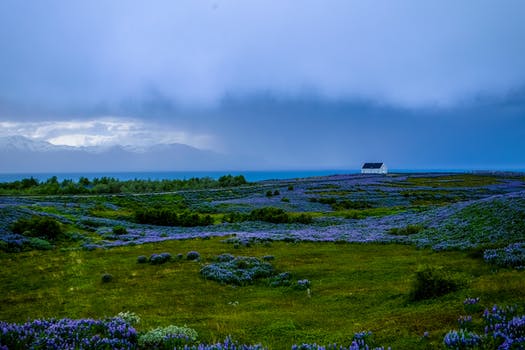
Label: No Watermark